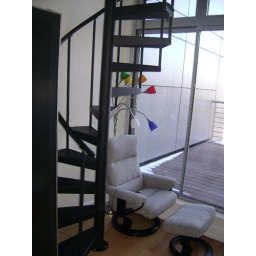
The spiral stairs up to the loft bed in our bedroom. The main terrace outside the sliding glass door.